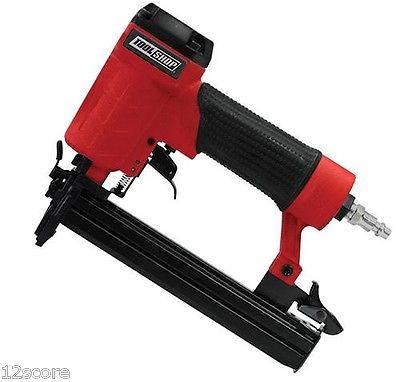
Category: stapler